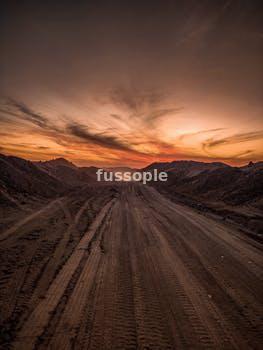
Label: Watermark